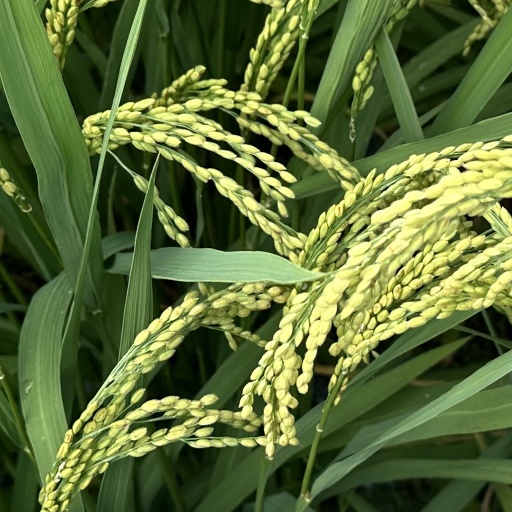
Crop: rice